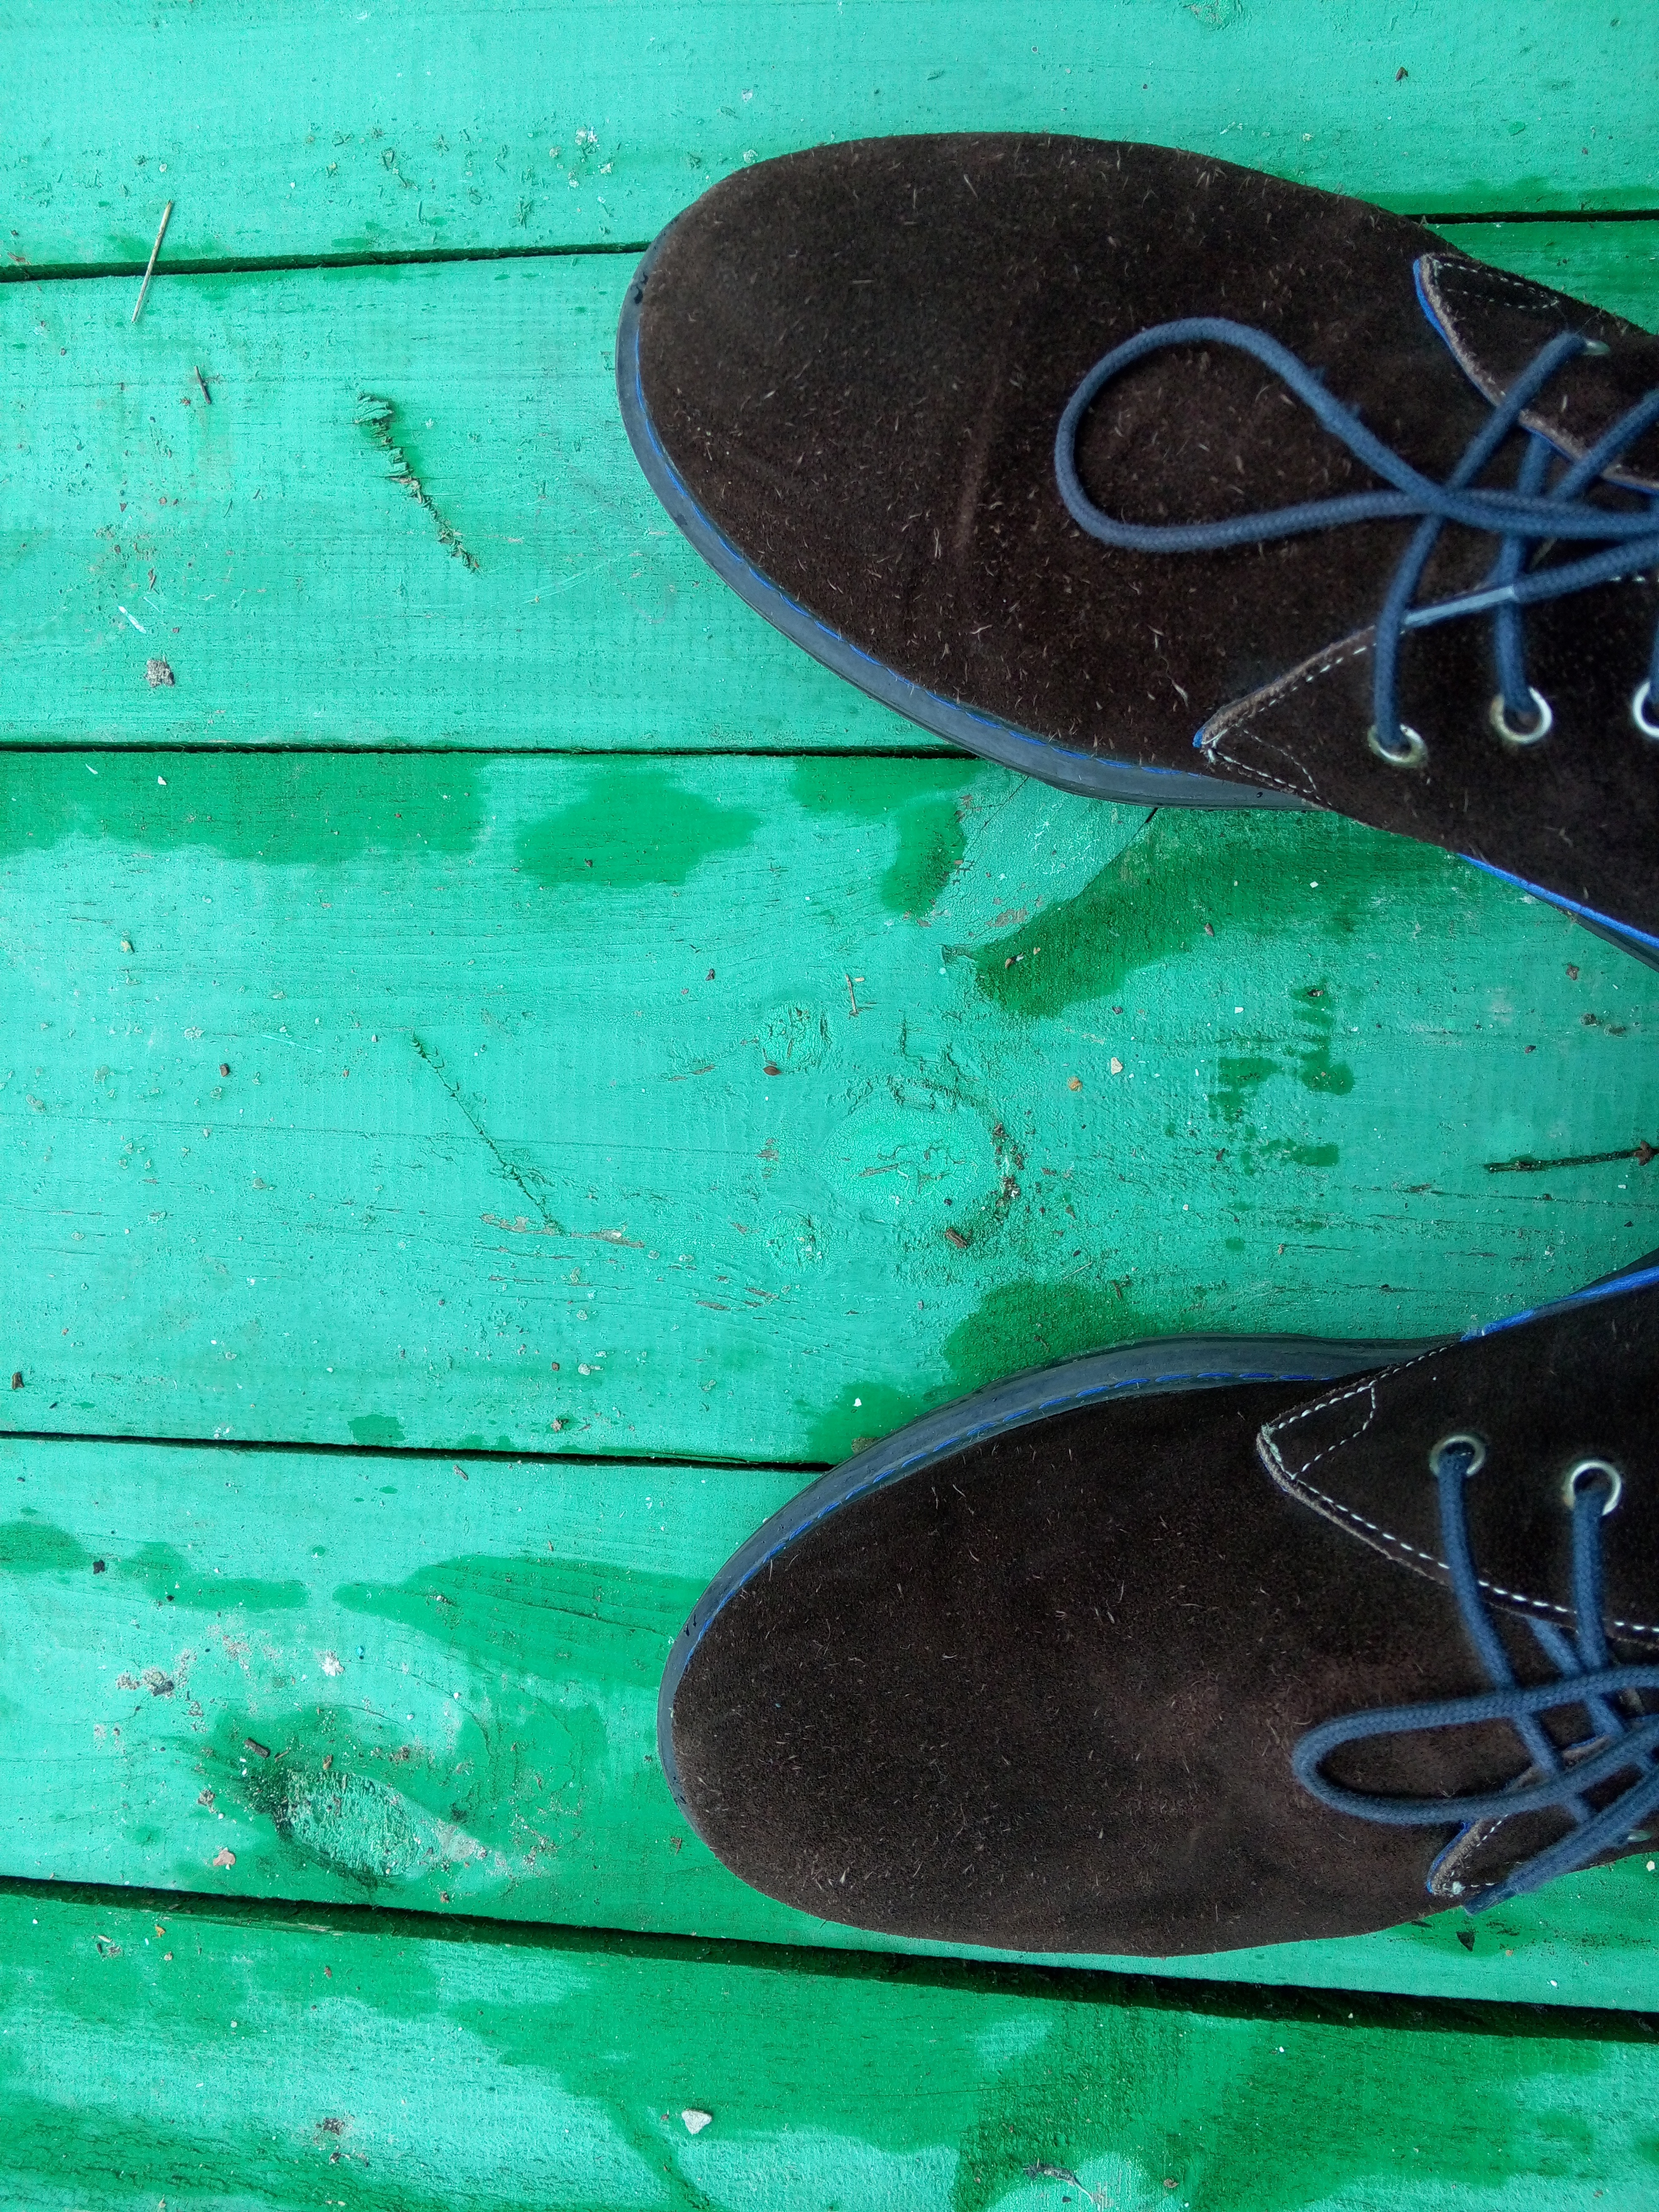
shoe, skateboard, green, color, surfboard, blue, black, sports equipment, footwear, skateboarding equipment and supplies, surfing equipment and supplies